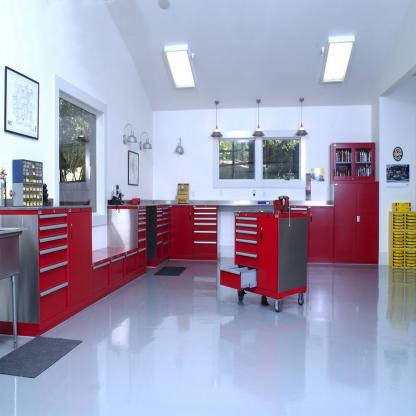
Scene: Indoor